Sir Harry Verney, 2nd Baronet

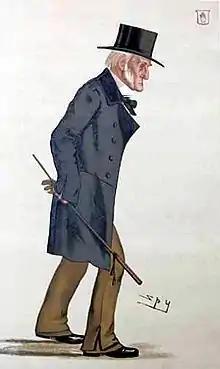
Verney as caricatured by Spy (Leslie Ward) in "Vanity Fair", July 1882

Sir Harry Verney, 2nd Baronet PC, DL, JP (born Calvert; 8 December 1801 – 12 February 1894) was an English soldier and Liberal politician who sat in the House of Commons variously between 1832 and 1885.